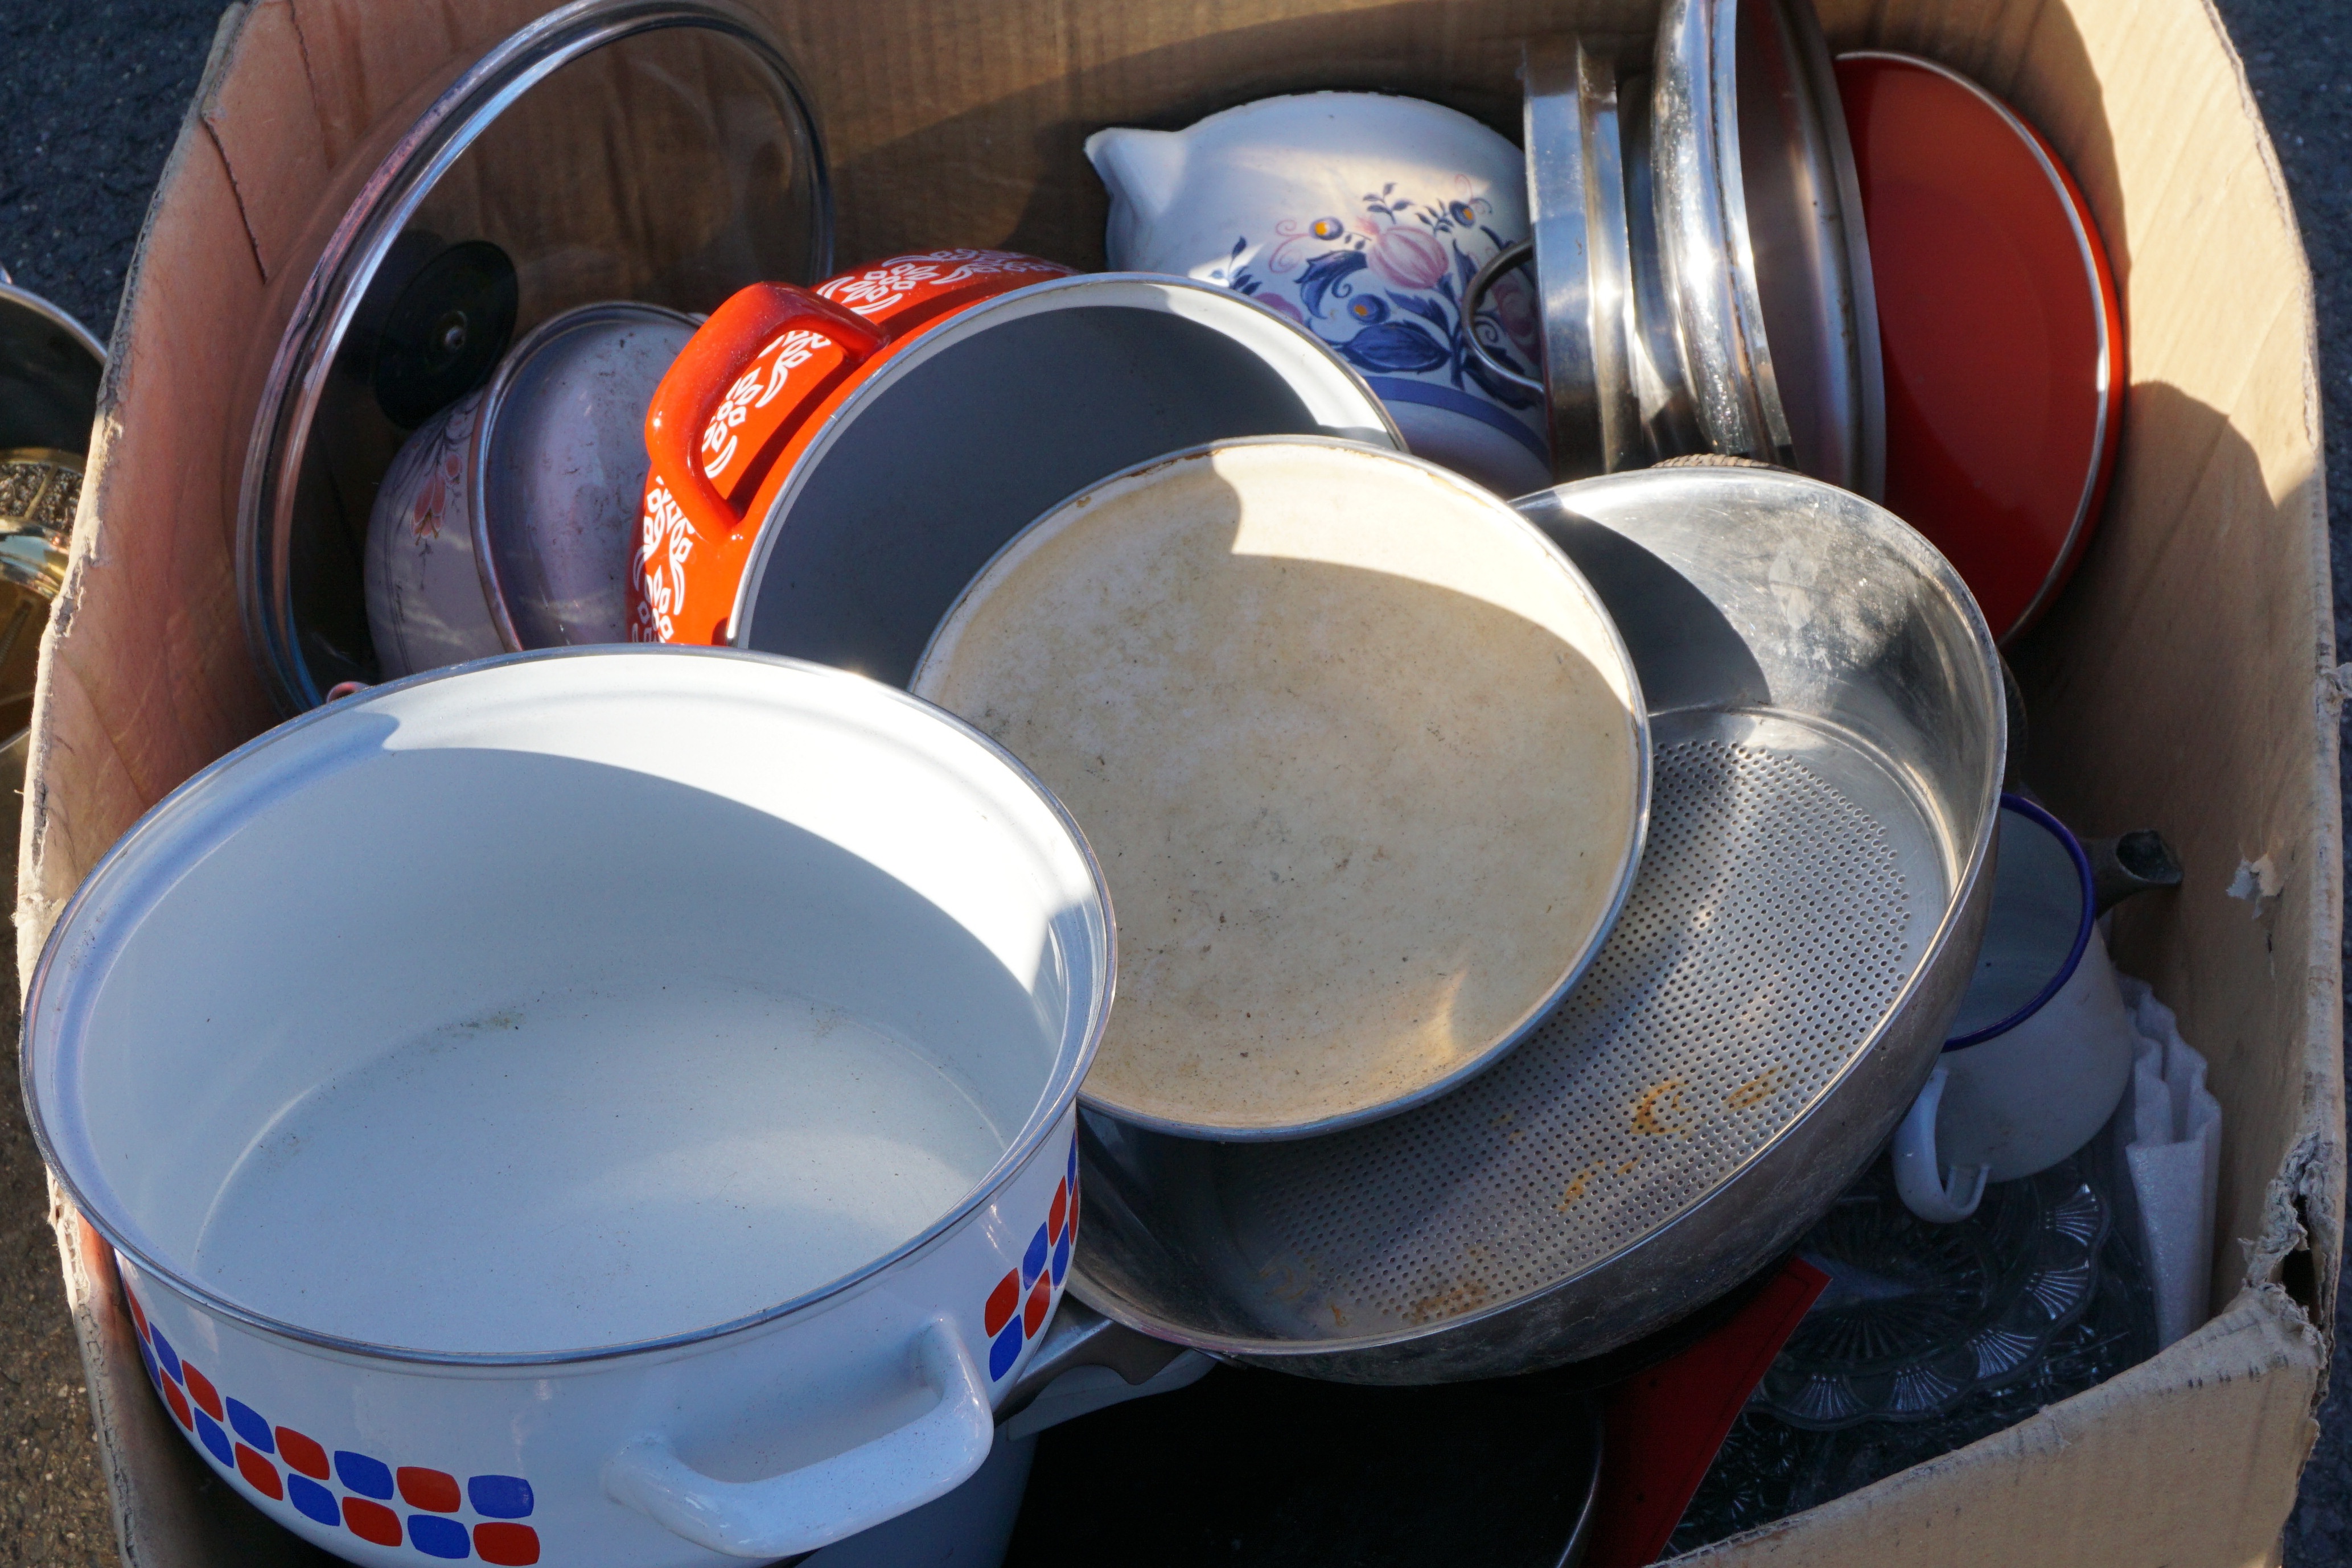
wheel, blue, junk, drum, art, flea market, pots, kassel, stuff, man made object, skin head percussion instrument, flohmarkt crate